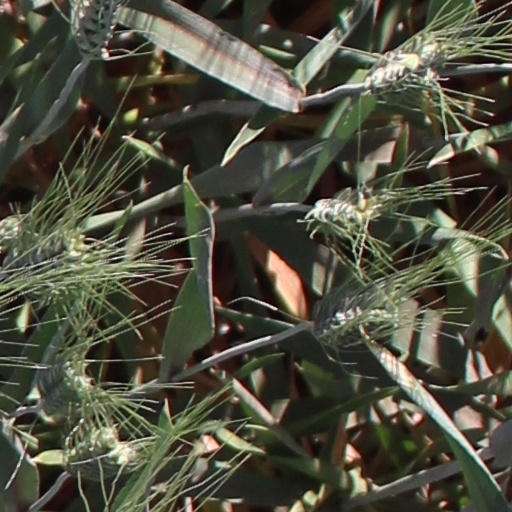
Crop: wheat